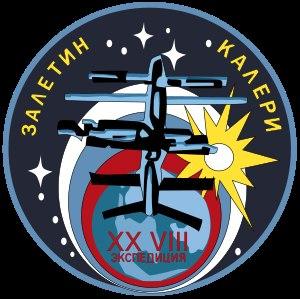
Mir était une station spatiale russe placée en orbite terrestre basse par l'Union soviétique. Mise en orbite le 19 février 1986 et détruite volontairement le 23 mars 2001, elle fut assemblée en orbite entre 1986 et 1996. Mir était la première station spatiale composée de plusieurs modules, possédait une masse supérieure à celle de n'importe quel satellite précédent et détenait le record du plus grand satellite artificiel en orbite autour de la Terre jusqu'à sa désorbitation le 21 mars 2001. Mir a servi de laboratoire de recherche en micropesanteur. Des équipages y ont mené des expériences en biologie, biologie humaine, physique, astronomie, météorologie et sur les systèmes spatiaux afin de développer les technologies nécessaires à l'occupation permanente de l'espace.